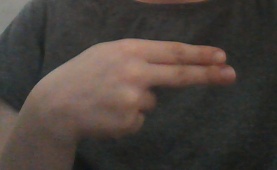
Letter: ain